Spite house

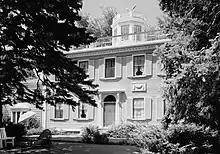
The "McCobb Spite House" at Deadman's Point in July 1960

In 1716, Thomas Wood, a sailmaker, built a house in Marblehead, Massachusetts, that subsequently became known as the Old Spite House. One possibility is that it was inhabited by two brothers who occupied different sections, would not speak to each other, and refused to sell to the other. Another explanation is that the house, just tall enough to block the view of two other houses on Orne Street, was built because its owner was upset about his tiny share of his father's estate and therefore decided to spoil his older brothers' views. The Old Spite House is still standing and occupied.